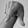
ASL letter: Q